Petrozavodsk

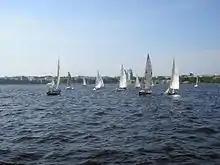
Yachting in Petrozavodsk

Petrozavodsk trolleybus system has 5 operating routes as of June 2022. The length of the trolleybus contact network in single-track terms is 95.5 kilometers. The fare is 38 rubles (from January 1, 2023). In 2022, the purchase of new trolleybuses began.